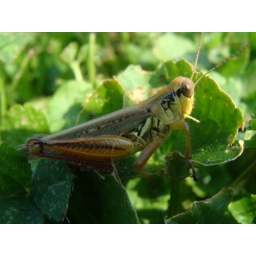
this little hopper was in the grass at our camp site in brown county Indiana.